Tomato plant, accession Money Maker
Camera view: tilt-top (135 deg); turntable rotation: 90 degrees
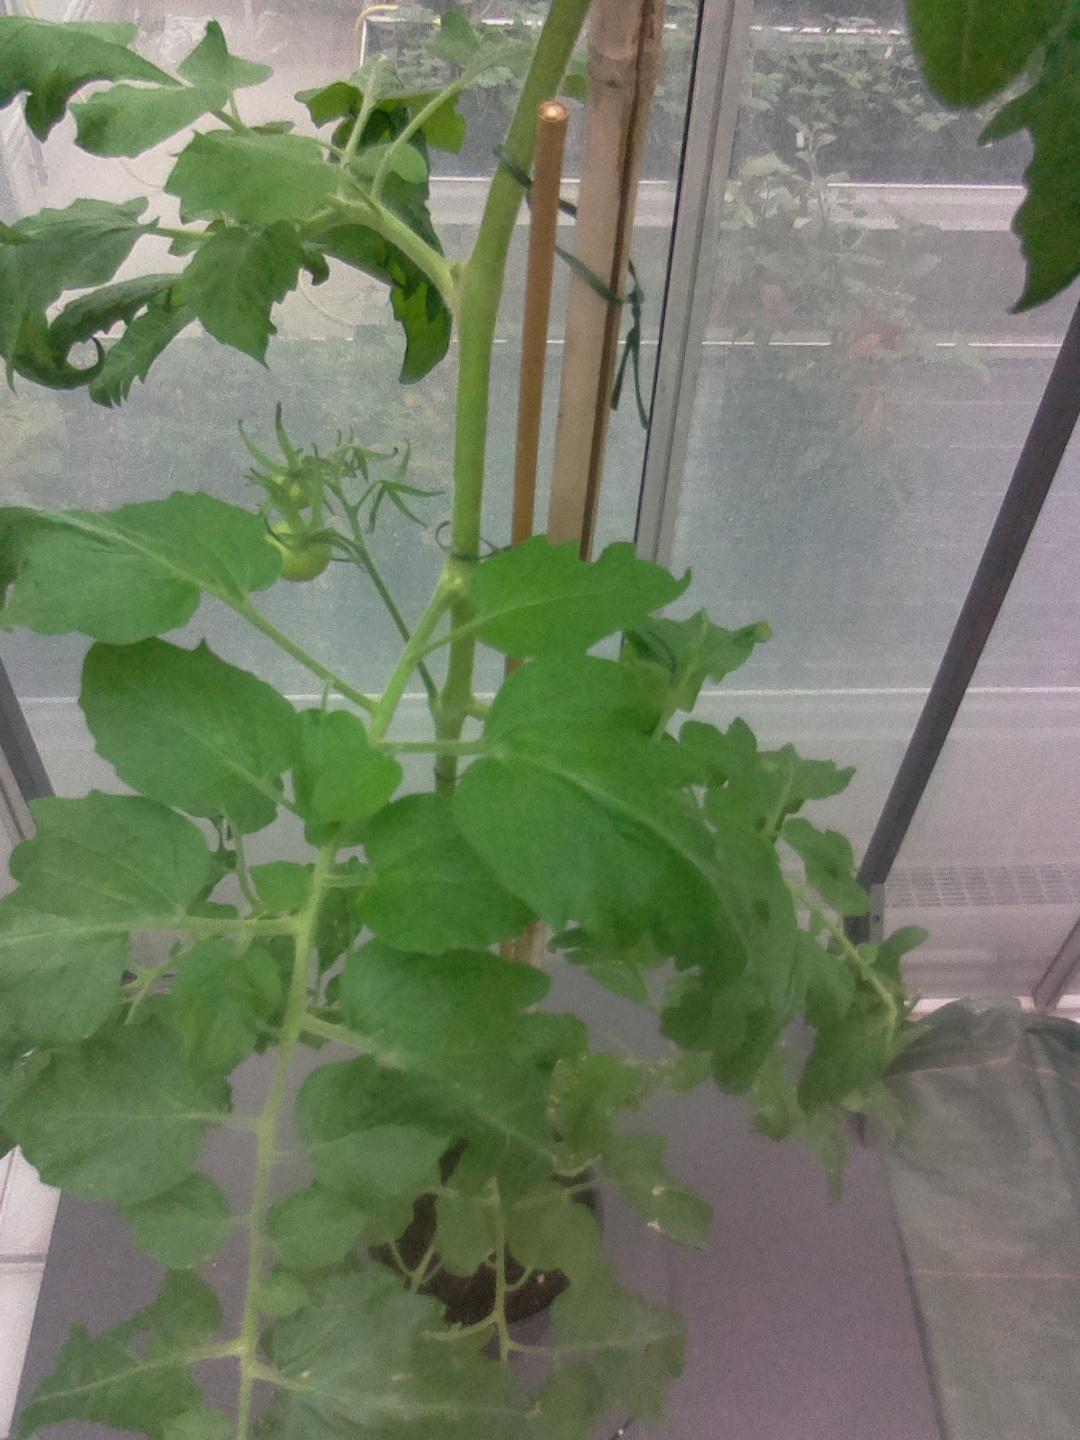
BBCH growth stage 72: 20%-30% of final fruit size